Creationism

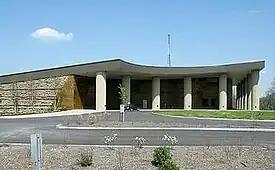
The Creation Museum is a young Earth creationism museum run by Answers in Genesis (AiG) in Petersburg, Kentucky, United States.

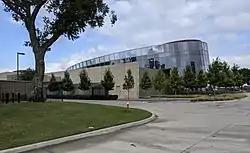
The ICR Discovery Center for Science & Earth History is a young Earth creationist museum run by Institute for Creation Research (ICR) in Dallas, Texas, United States.

Young Earth creationists such as Ken Ham and Doug Phillips believe that God created the Earth within the last ten thousand years, with a literalist interpretation of the Genesis creation narrative, within the approximate time-frame of biblical genealogies. Most young Earth creationists believe that the universe has a similar age as the Earth. A few assign a much older age to the universe than to Earth. Young Earth creationism gives the universe an age consistent with the Ussher chronology and other young Earth time frames. Other young Earth creationists believe that the Earth and the universe were created with the appearance of age, so that the world appears to be much older than it is, and that this appearance is what gives the geological findings and other methods of dating the Earth and the universe their much longer timelines.